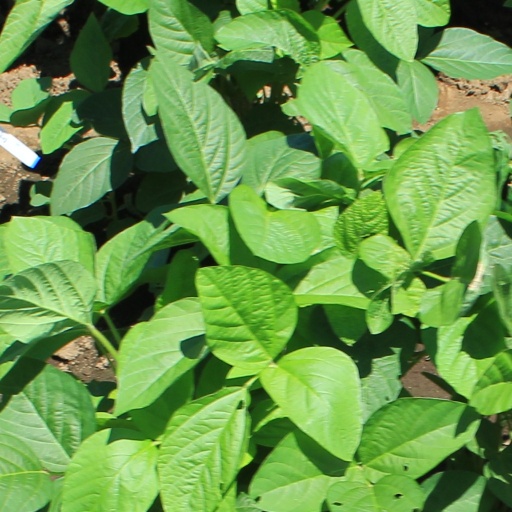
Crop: soybean